SUHW4

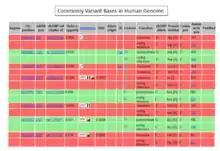
Frequently observed SNPs in human genome.

A number of transcription factors are predicted to bind to the predicted promoter region.